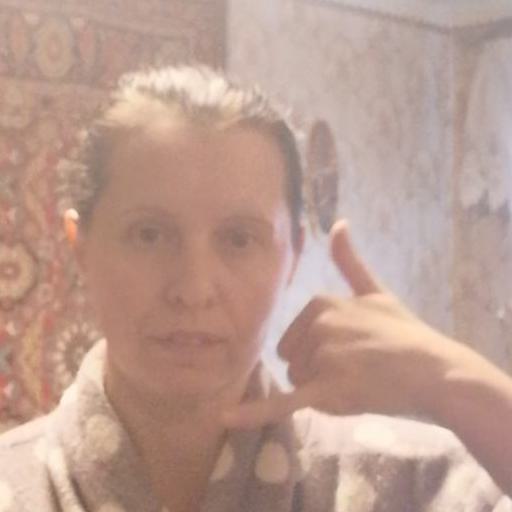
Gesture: call